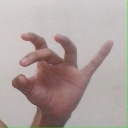
अक्षर: ओ